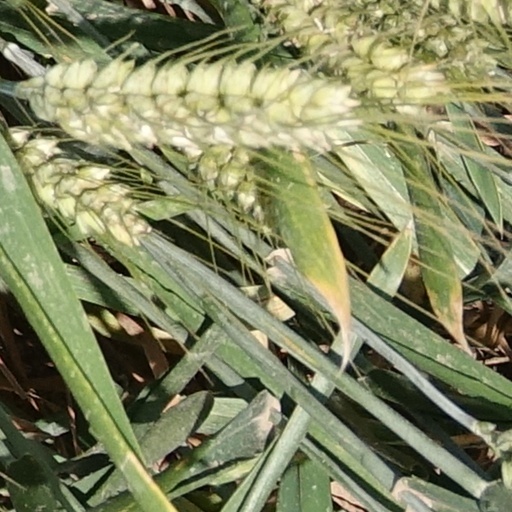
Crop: wheat